National Rally

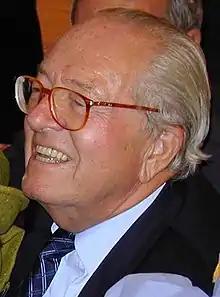
Jean-Marie Le Pen, leader of the National Front from 1972 to 2011

While the French party system had been dominated by polarisation and competition between the clear-cut ideological alternatives of two political blocs in the 1970s, the two blocs had largely moved towards the centre by the mid-1980s. This led many voters to perceive the blocs as more or less indistinguishable, particularly after the Socialists' "austerity turn" ("tournant de la rigueur") of 1983, in turn inducing them to seek out to new political alternatives. By October 1982, Le Pen supported the prospect of deals with the mainstream right, provided that the FN did not have to soften its position on "key issues." In the 1983 municipal elections, the centre-right Rally for the Republic (RPR) and the centrist Union for French Democracy (UDF) formed alliances with the FN in a number of towns. The most notable result came in the 20th arrondissement of Paris, where Le Pen was elected to the local council with 11% of the vote. Subsequent by-elections kept media attention on the party, which was for the first time able to pose as a viable component of the broader right. In a by-election in Dreux in October 1983, the FN won 17% of the vote. With the choice of defeat to the political left or dealing with the FN, the local RPR and UDF agreed to form an alliance with the FN, causing a national sensation; together, they won the second round with 55% of the vote. The events in Dreux were a monumental turning point in the rise of the FN.